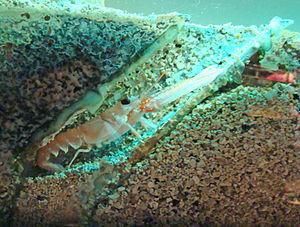
Une langoustine dans son terrier au Grand Aquarium de Saint-Malo.
Les Nephropidae constituent une famille de crustacés décapodes, comprenant notamment les animaux appelés « homards ».